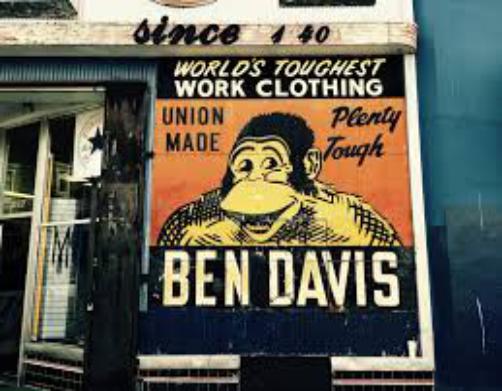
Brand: Ben Davis
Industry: Clothes